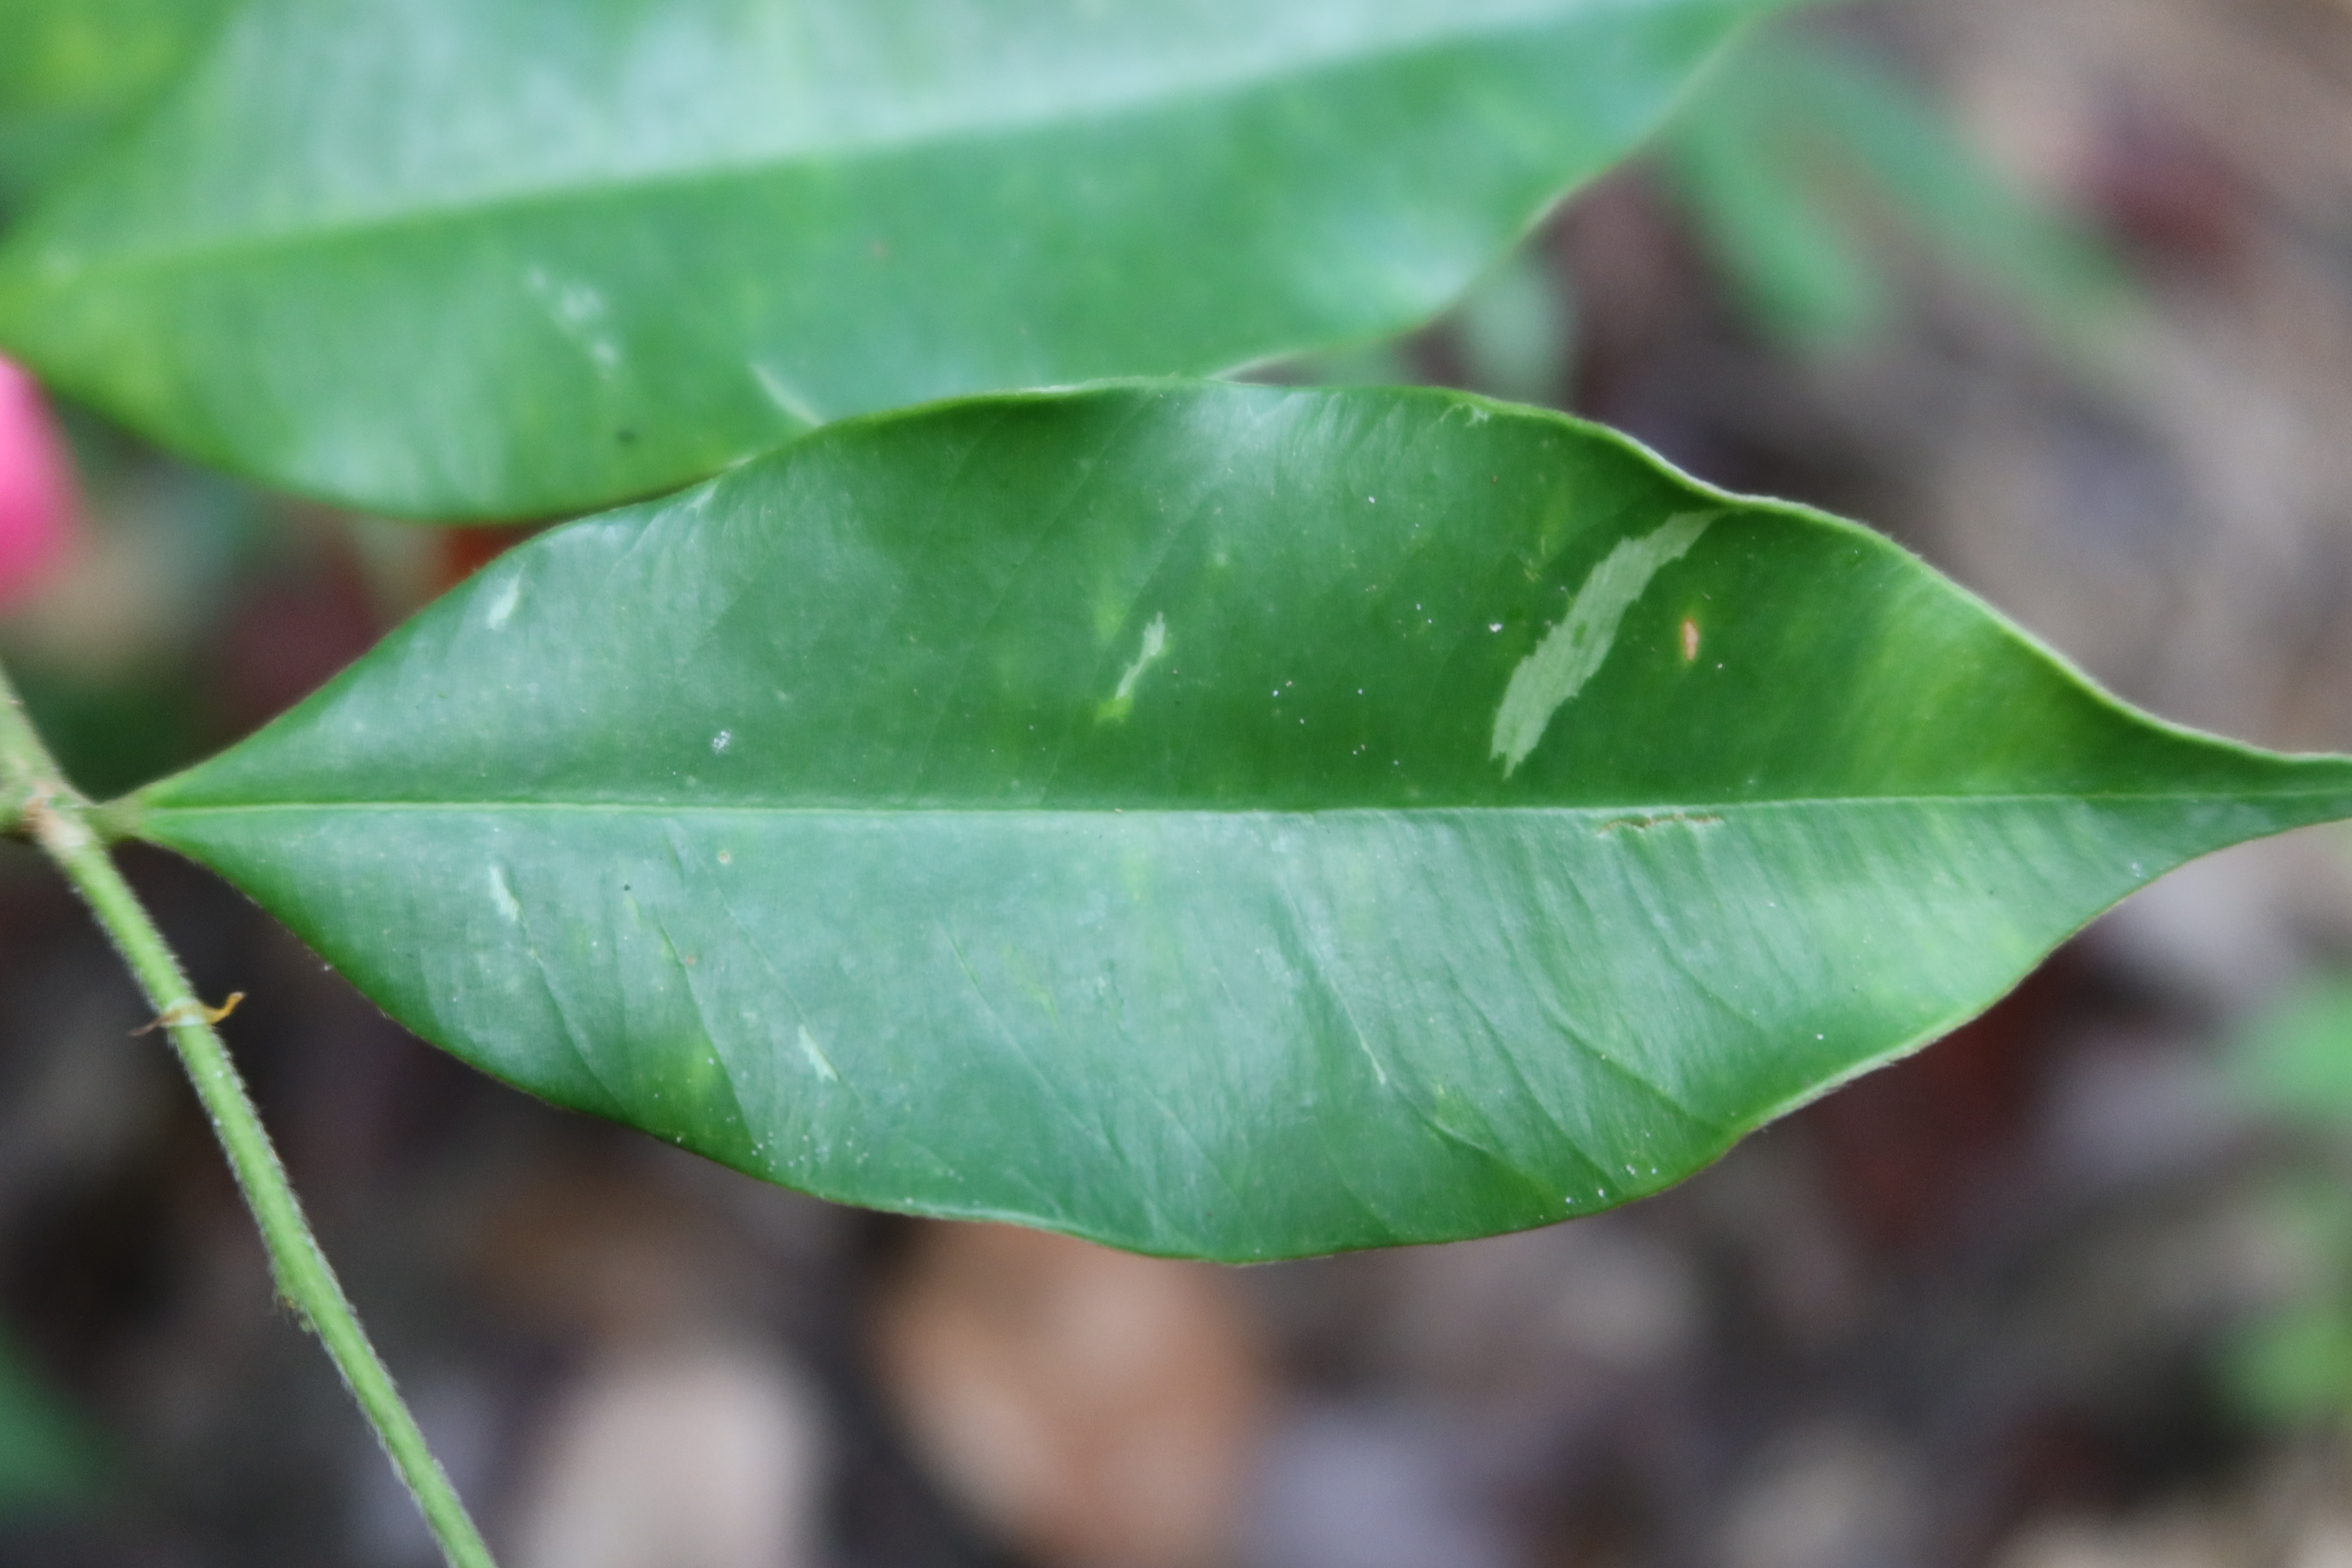
Label: Brown spots